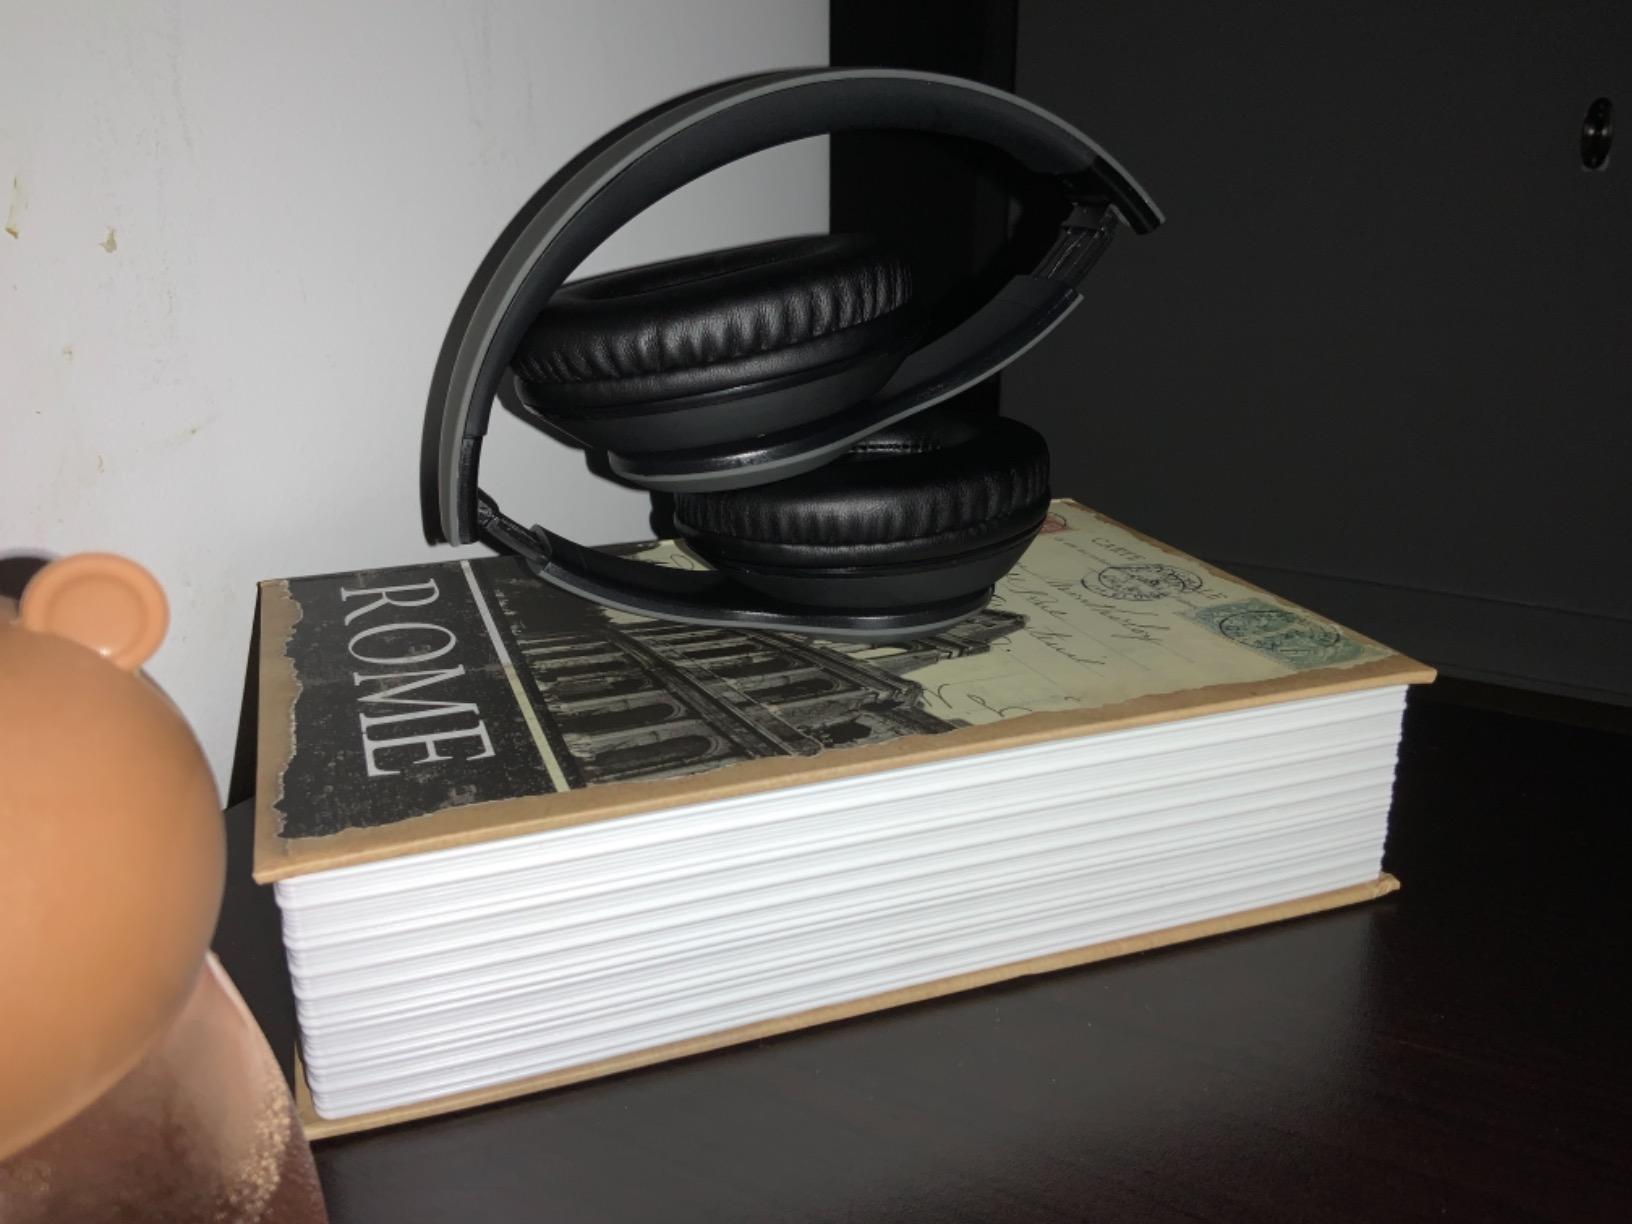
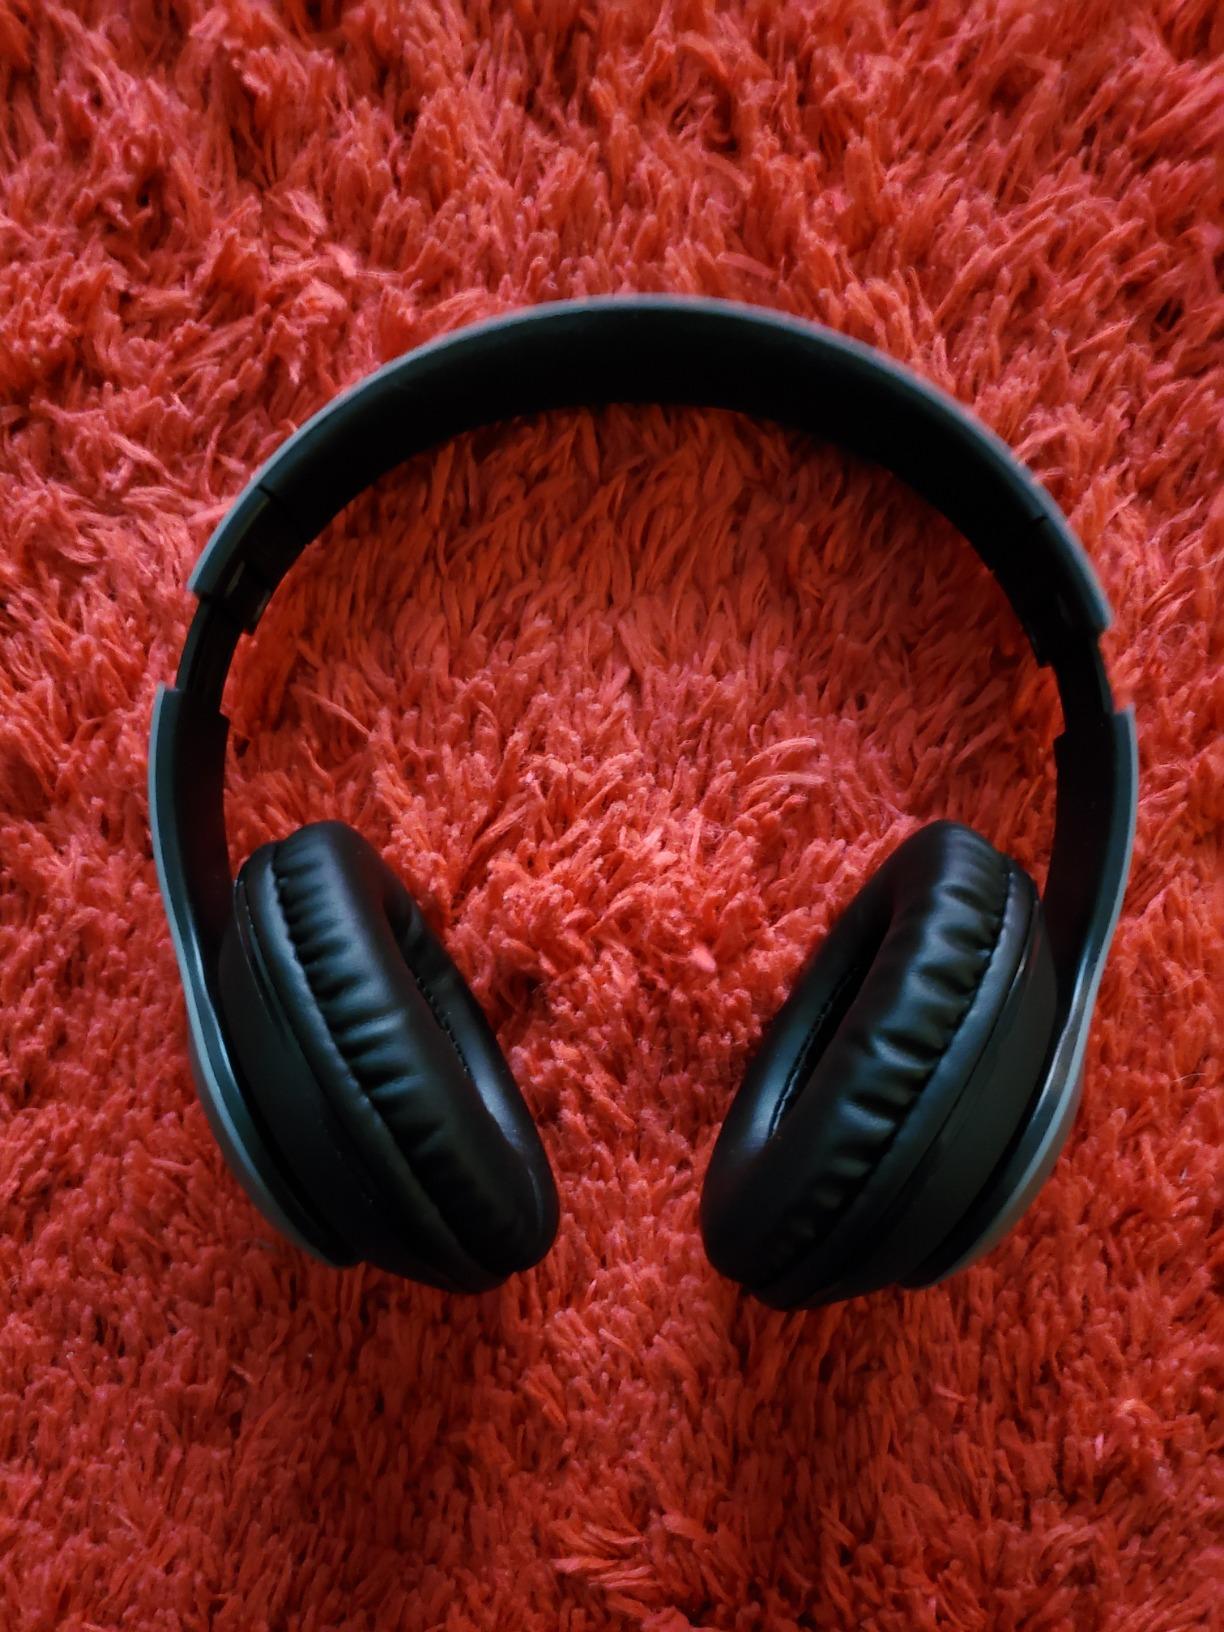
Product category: headphones
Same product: yes